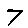
Label: 7